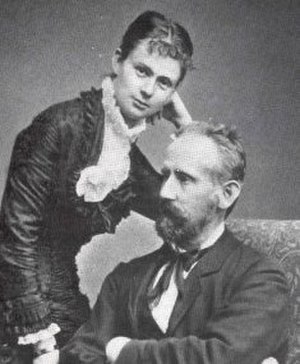
Wilhelm Hellesen
Wilhelm Hellesen og hustru
Frederik Louis Wilhelm Hellesen opfandt efter eksperimenter i perioden 1876-77 tørelementbatteriet, og i 1887 grundlagde han batterifabrikken Hellesens.